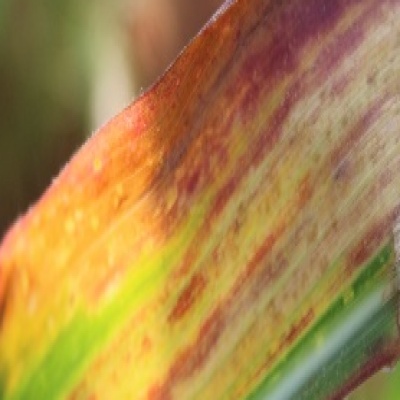
Label: Corn_(Maize)___Leaf_Spot